Fuchsia perscandens

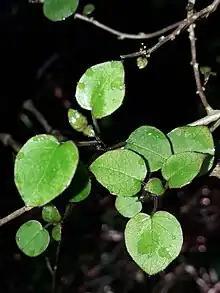
Its leaves

"Fuchsia perscandens" is a gynodioecious species, which means that some plants bear female flowers and others hermaphrodite flowers (with both male and female parts). In this case, female flowers are smaller than hermaphrodites.